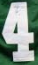
Number: 4